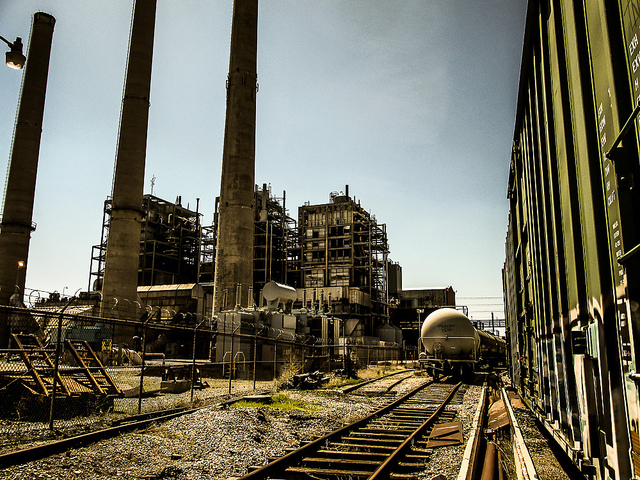
A train parked in the middle an industrial yard

A train is moving through an industrial area.